Vehicle registration plates of Thailand

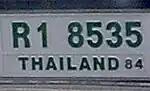

As of 2008, international plates for private cars are available from the DLT upon request, for a fee. The prefix characters are translated via code-matching into two to three alphanumeric Roman characters based on Thai alphabetical order, with 7 Character plates being assigned unique codes for every possible combination of the first 3 characters that include letters ช, ฑ, ฒ, and ญ. The country name THAILAND is displayed in capital letters below the registration number, and the numerical provincial code is shown in the bottom right. The plates are black on white. They are required for transport into Malaysia, Singapore, Cambodia, Vietnam, Laos, Myanmar and China. However, they are to be removed upon returning to Thailand as they are illegal for use in Thailand.